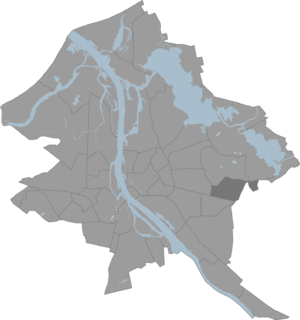
Dreiliņi
Kort der viser Dreiliņi placering i Riga
Dreiliņi er en af Rigas 47 bydele. Dreiliņi har 3.799 indbyggere og dets areal udgør 415,50 hektar, hvilket giver en befolkningstæthed på 9 indbyggere per hektar.